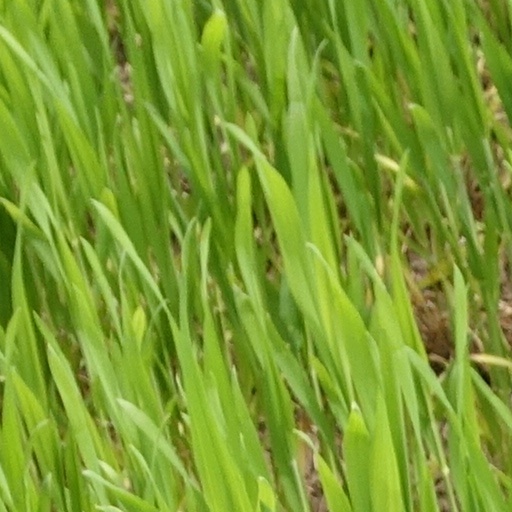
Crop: wheat